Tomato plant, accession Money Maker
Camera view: tilt-top (135 deg); turntable rotation: 60 degrees
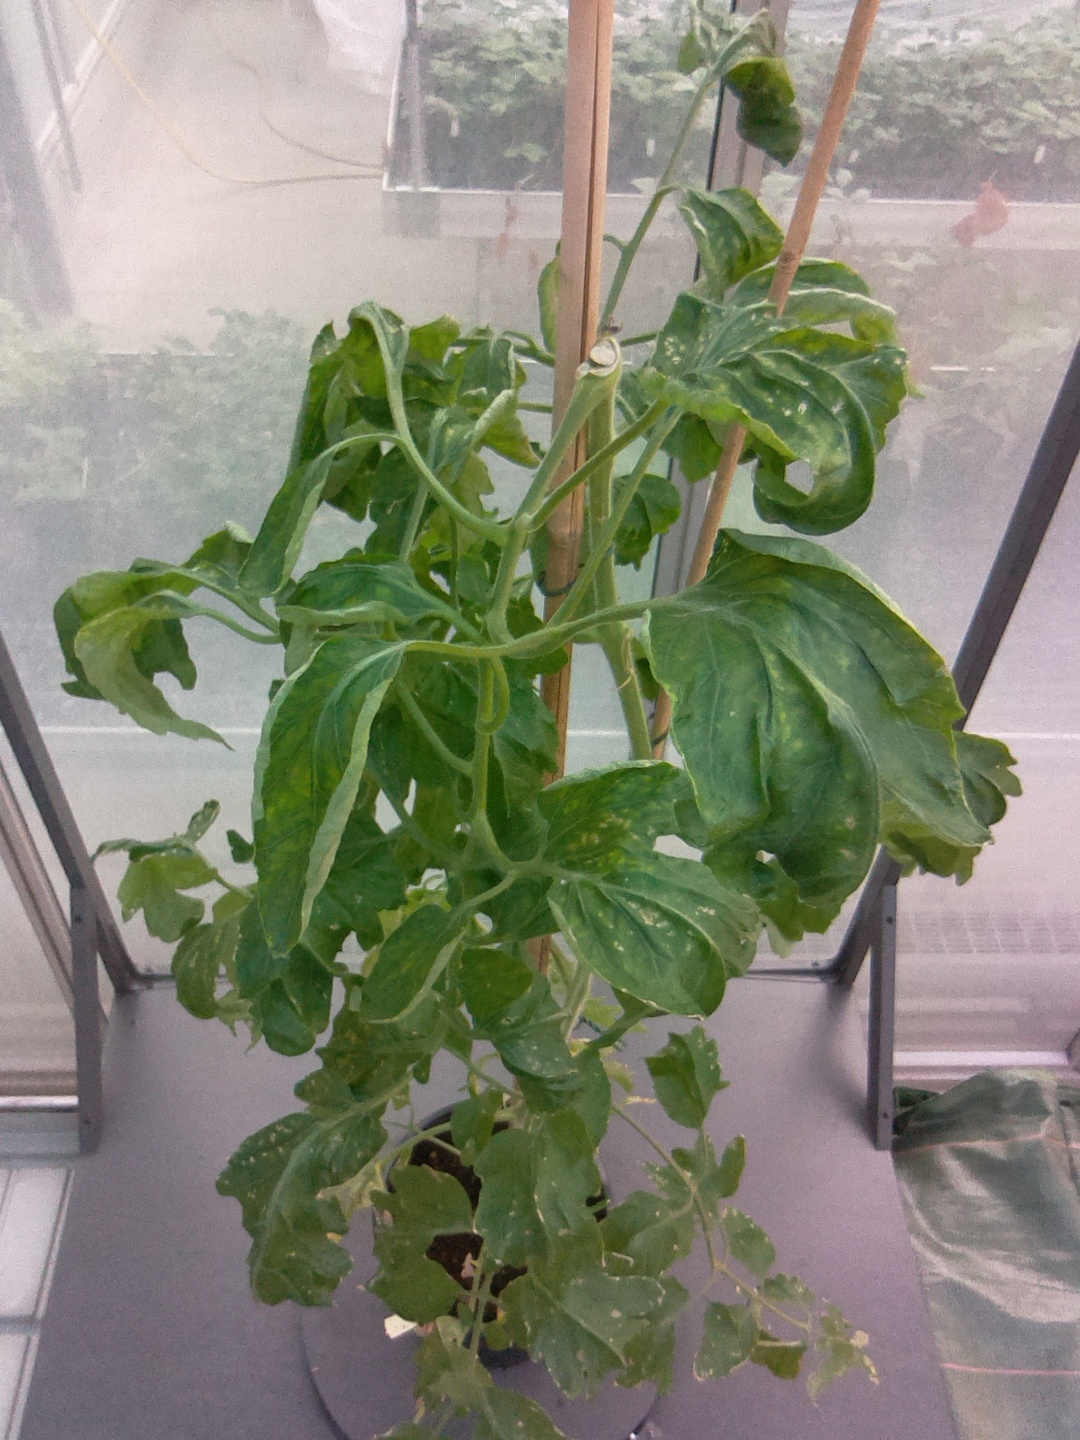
BBCH growth stage 29: 90%-100% Side shoots formed